Singapore Tourism Board

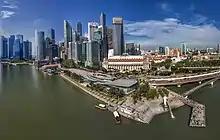
Aerial Panorama of Merlion Park and its surrounds

The board now oversees all aspects of tourism, including resource allocation and long-term strategic planning. It establishes offices around the globe to actively market the Singapore destination.